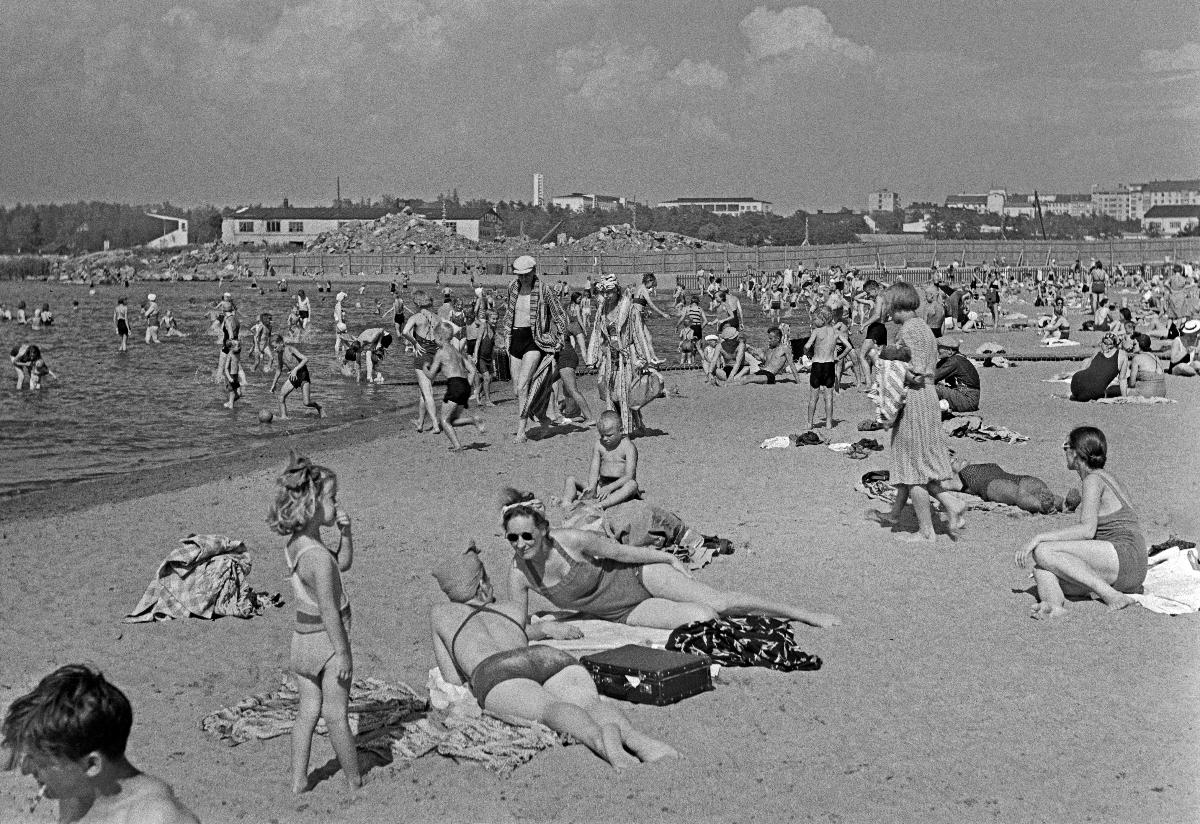
Ihmisiä uimarannalla
Människor på badstranden; People on the beach
sisällön kuvaus: Ihmisiä Taivallahden uimarannalla Helsingissä heinäkuussa 1940. content description: People on Taivallahti beach in Helsinki in July 1940. innehållsbeskrivning: Människor på Edesvikens simstrand i Helsingfors juli 1940.
Kuvaaja: Sundström, Hugo, kuvaaja
Vuosi: 1940
Paikka: Itämeri, Suomenlahti, Pohjoismaat, Suomi, Uusimaa, Helsinki, Taivallahti Helsinki
Aiheet: HBL; uimarannat; ihmiset; kesä; beaches; summer; people; badstränder; människor (släkte); sommar; människor